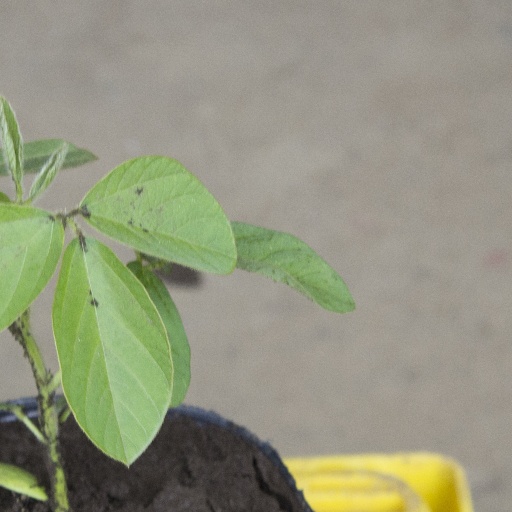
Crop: soybean